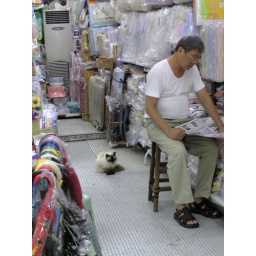
this guy is a shop keeper in macau. his cat is watching the busy street outside.